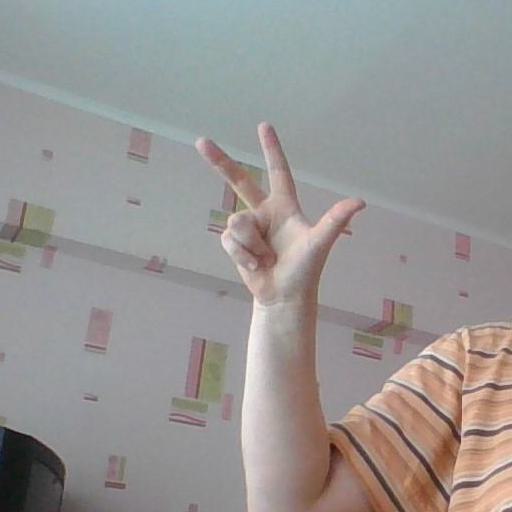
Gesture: three2